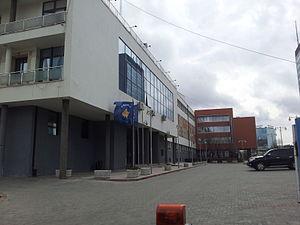
L’Assemblée du Kosovo ou Assemblée de la république du Kosovo est le parlement monocaméral de la république du Kosovo.